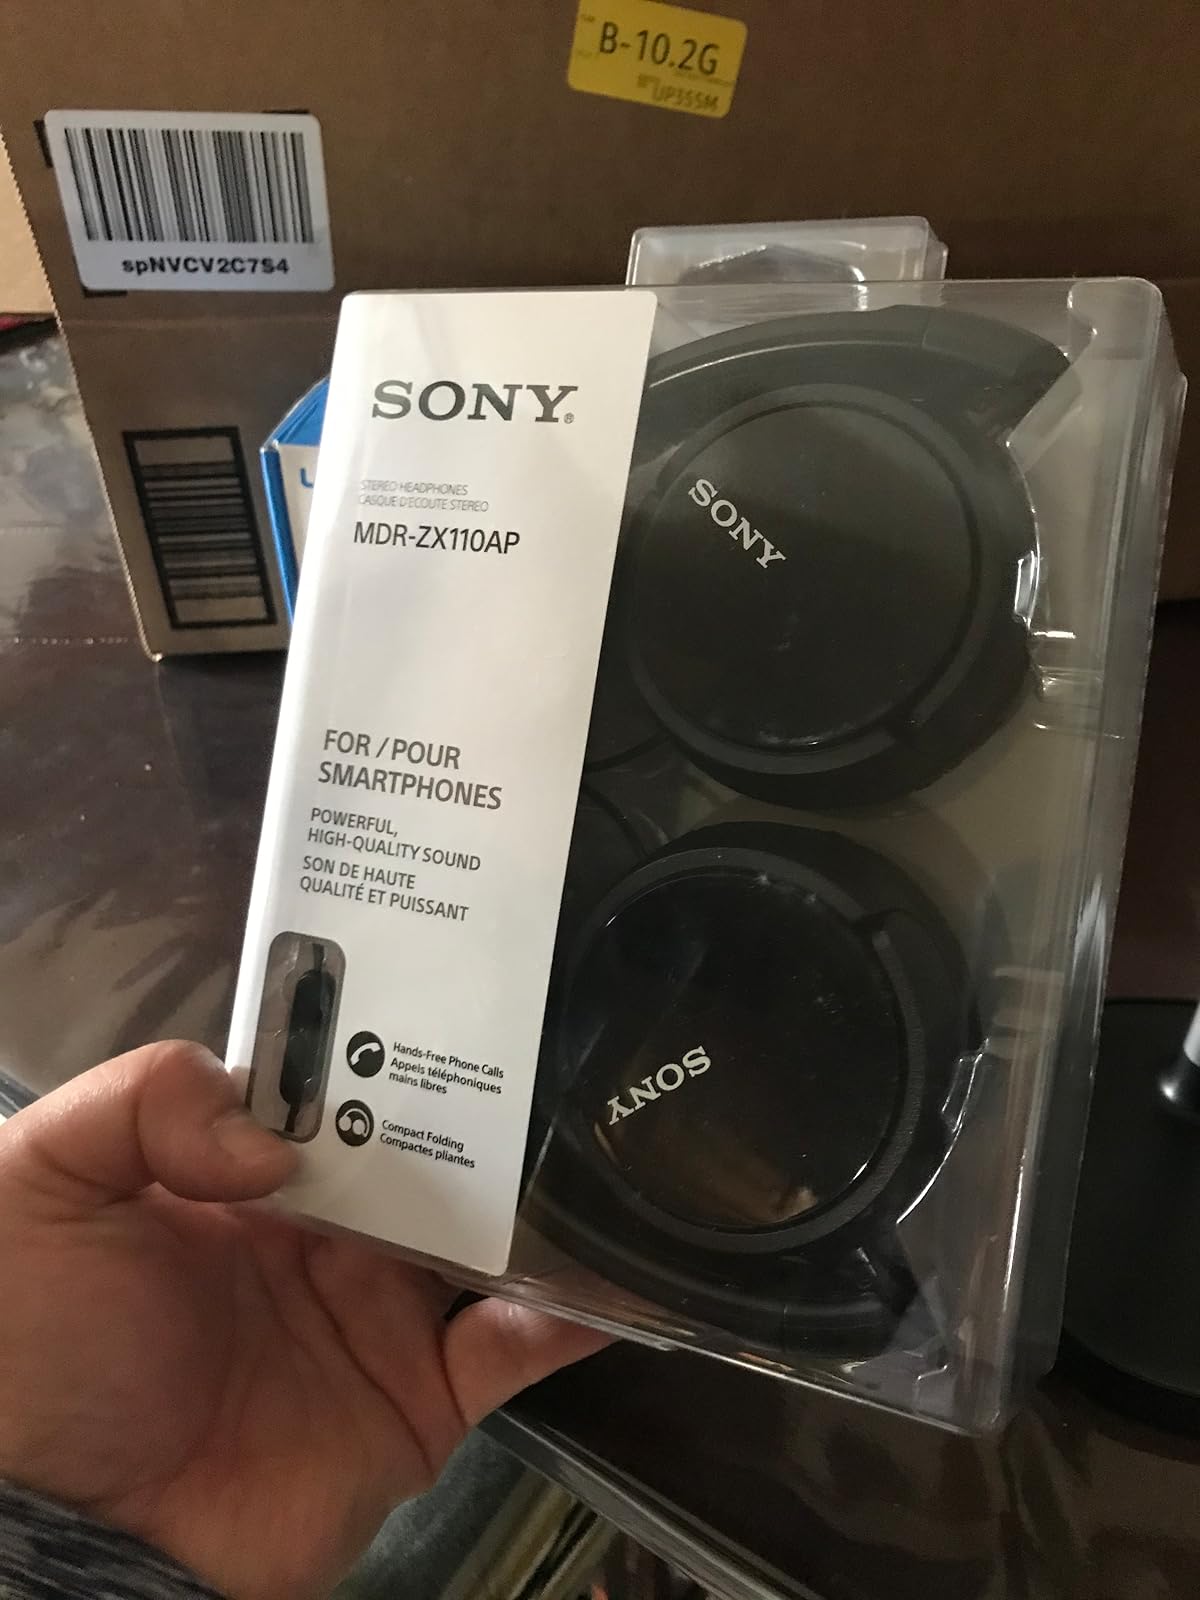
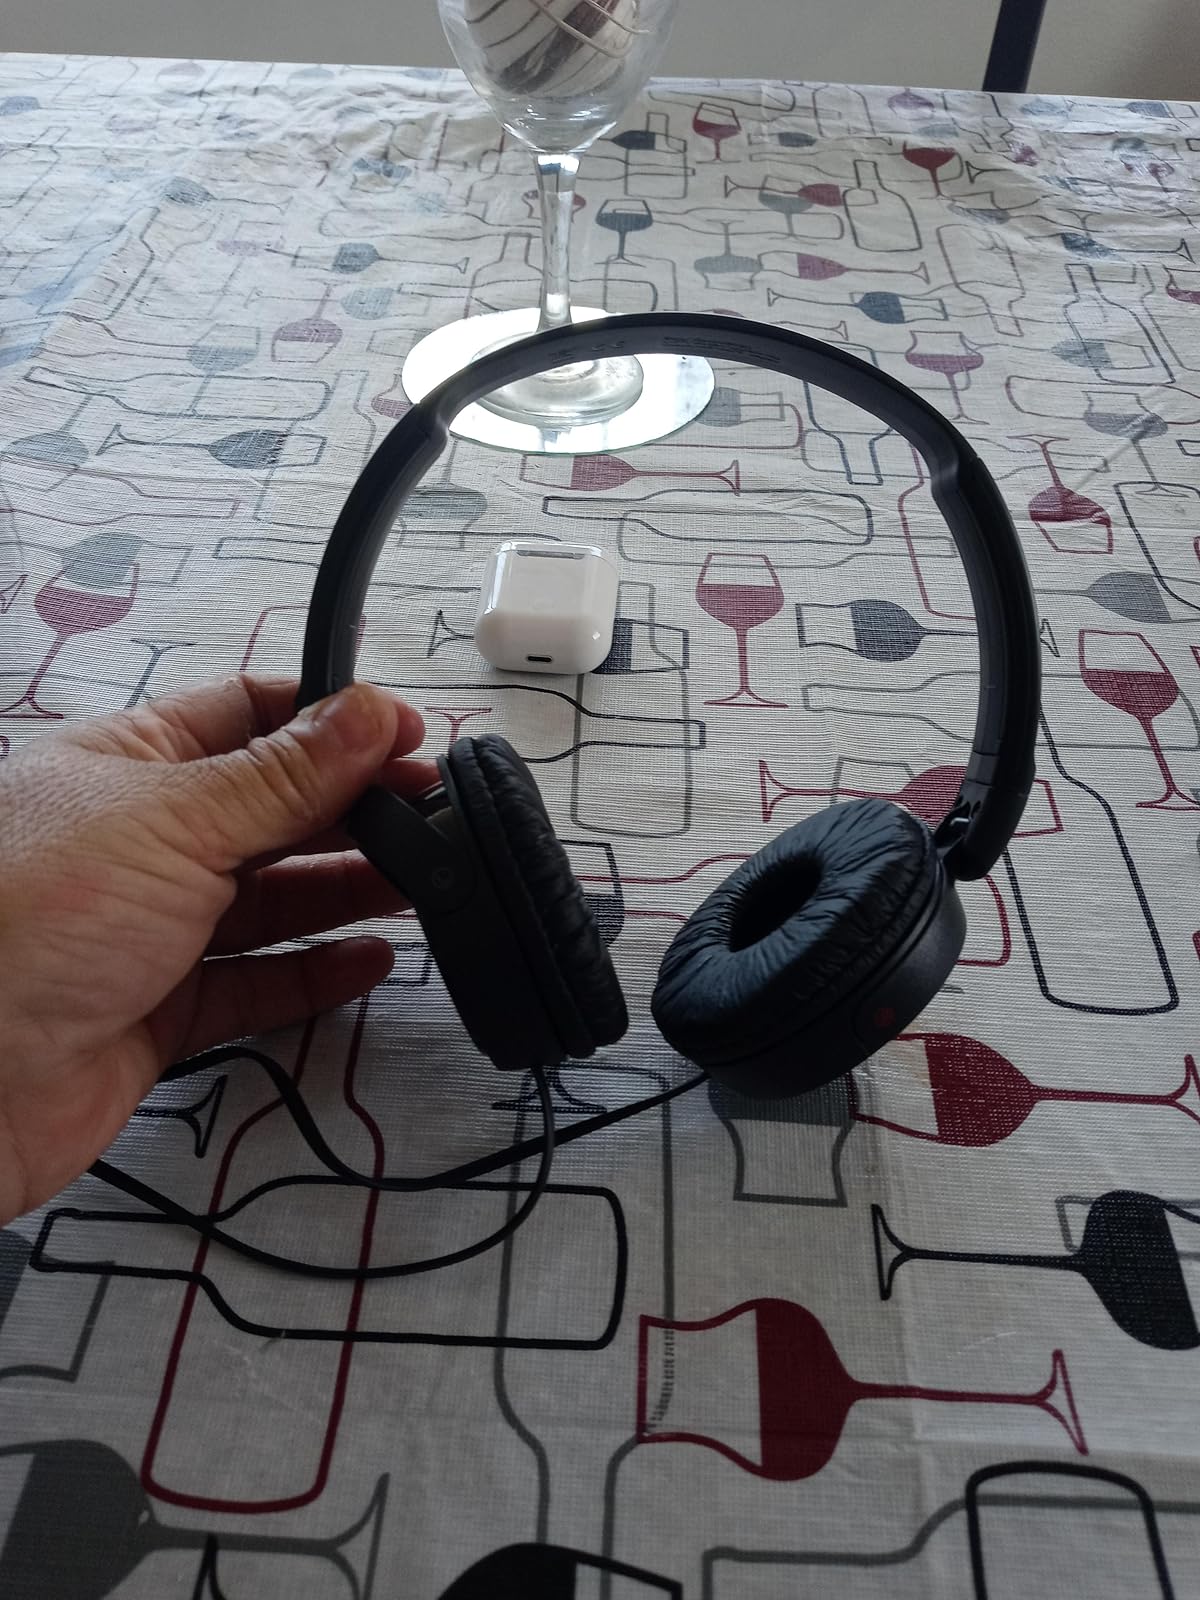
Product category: headphones
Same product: no